Roman law

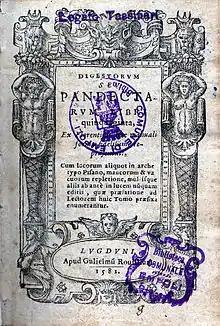
Title page of a late 16th-century edition of the "Digesta", part of Emperor Justinian's

When the centre of the Empire was moved to the Greek East in the 4th century, many legal concepts of Greek origin appeared in the official Roman legislation. The influence is visible even in the law of persons or of the family, traditionally the part of the law that changes least. For example, Constantine started putting restrictions on the ancient Roman concept of "patria potestas", the power held by the male head of a family over his descendants, by acknowledging that persons "in potestate", the descendants, could have proprietary rights. He was apparently making concessions to the much stricter concept of paternal authority under Greek-Hellenistic law. The "Codex Theodosianus" (438 AD) was a codification of Constantian laws. Later emperors went even further, until Justinian finally decreed that a child "in potestate" became owner of everything it acquired, except when it acquired something from its father.